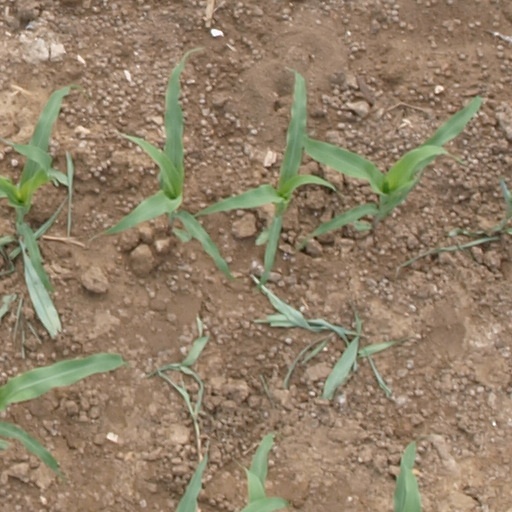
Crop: maize; corn